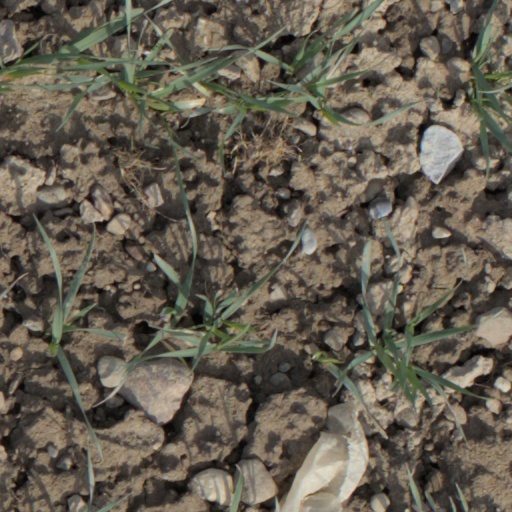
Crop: wheat